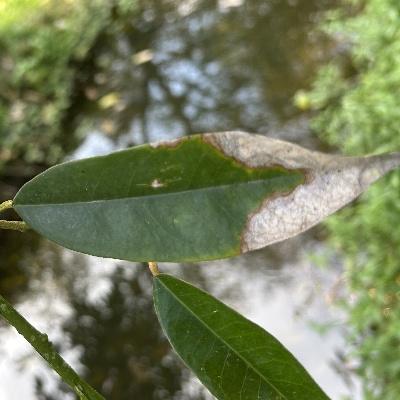
Label: Leaf_Colletotrichum